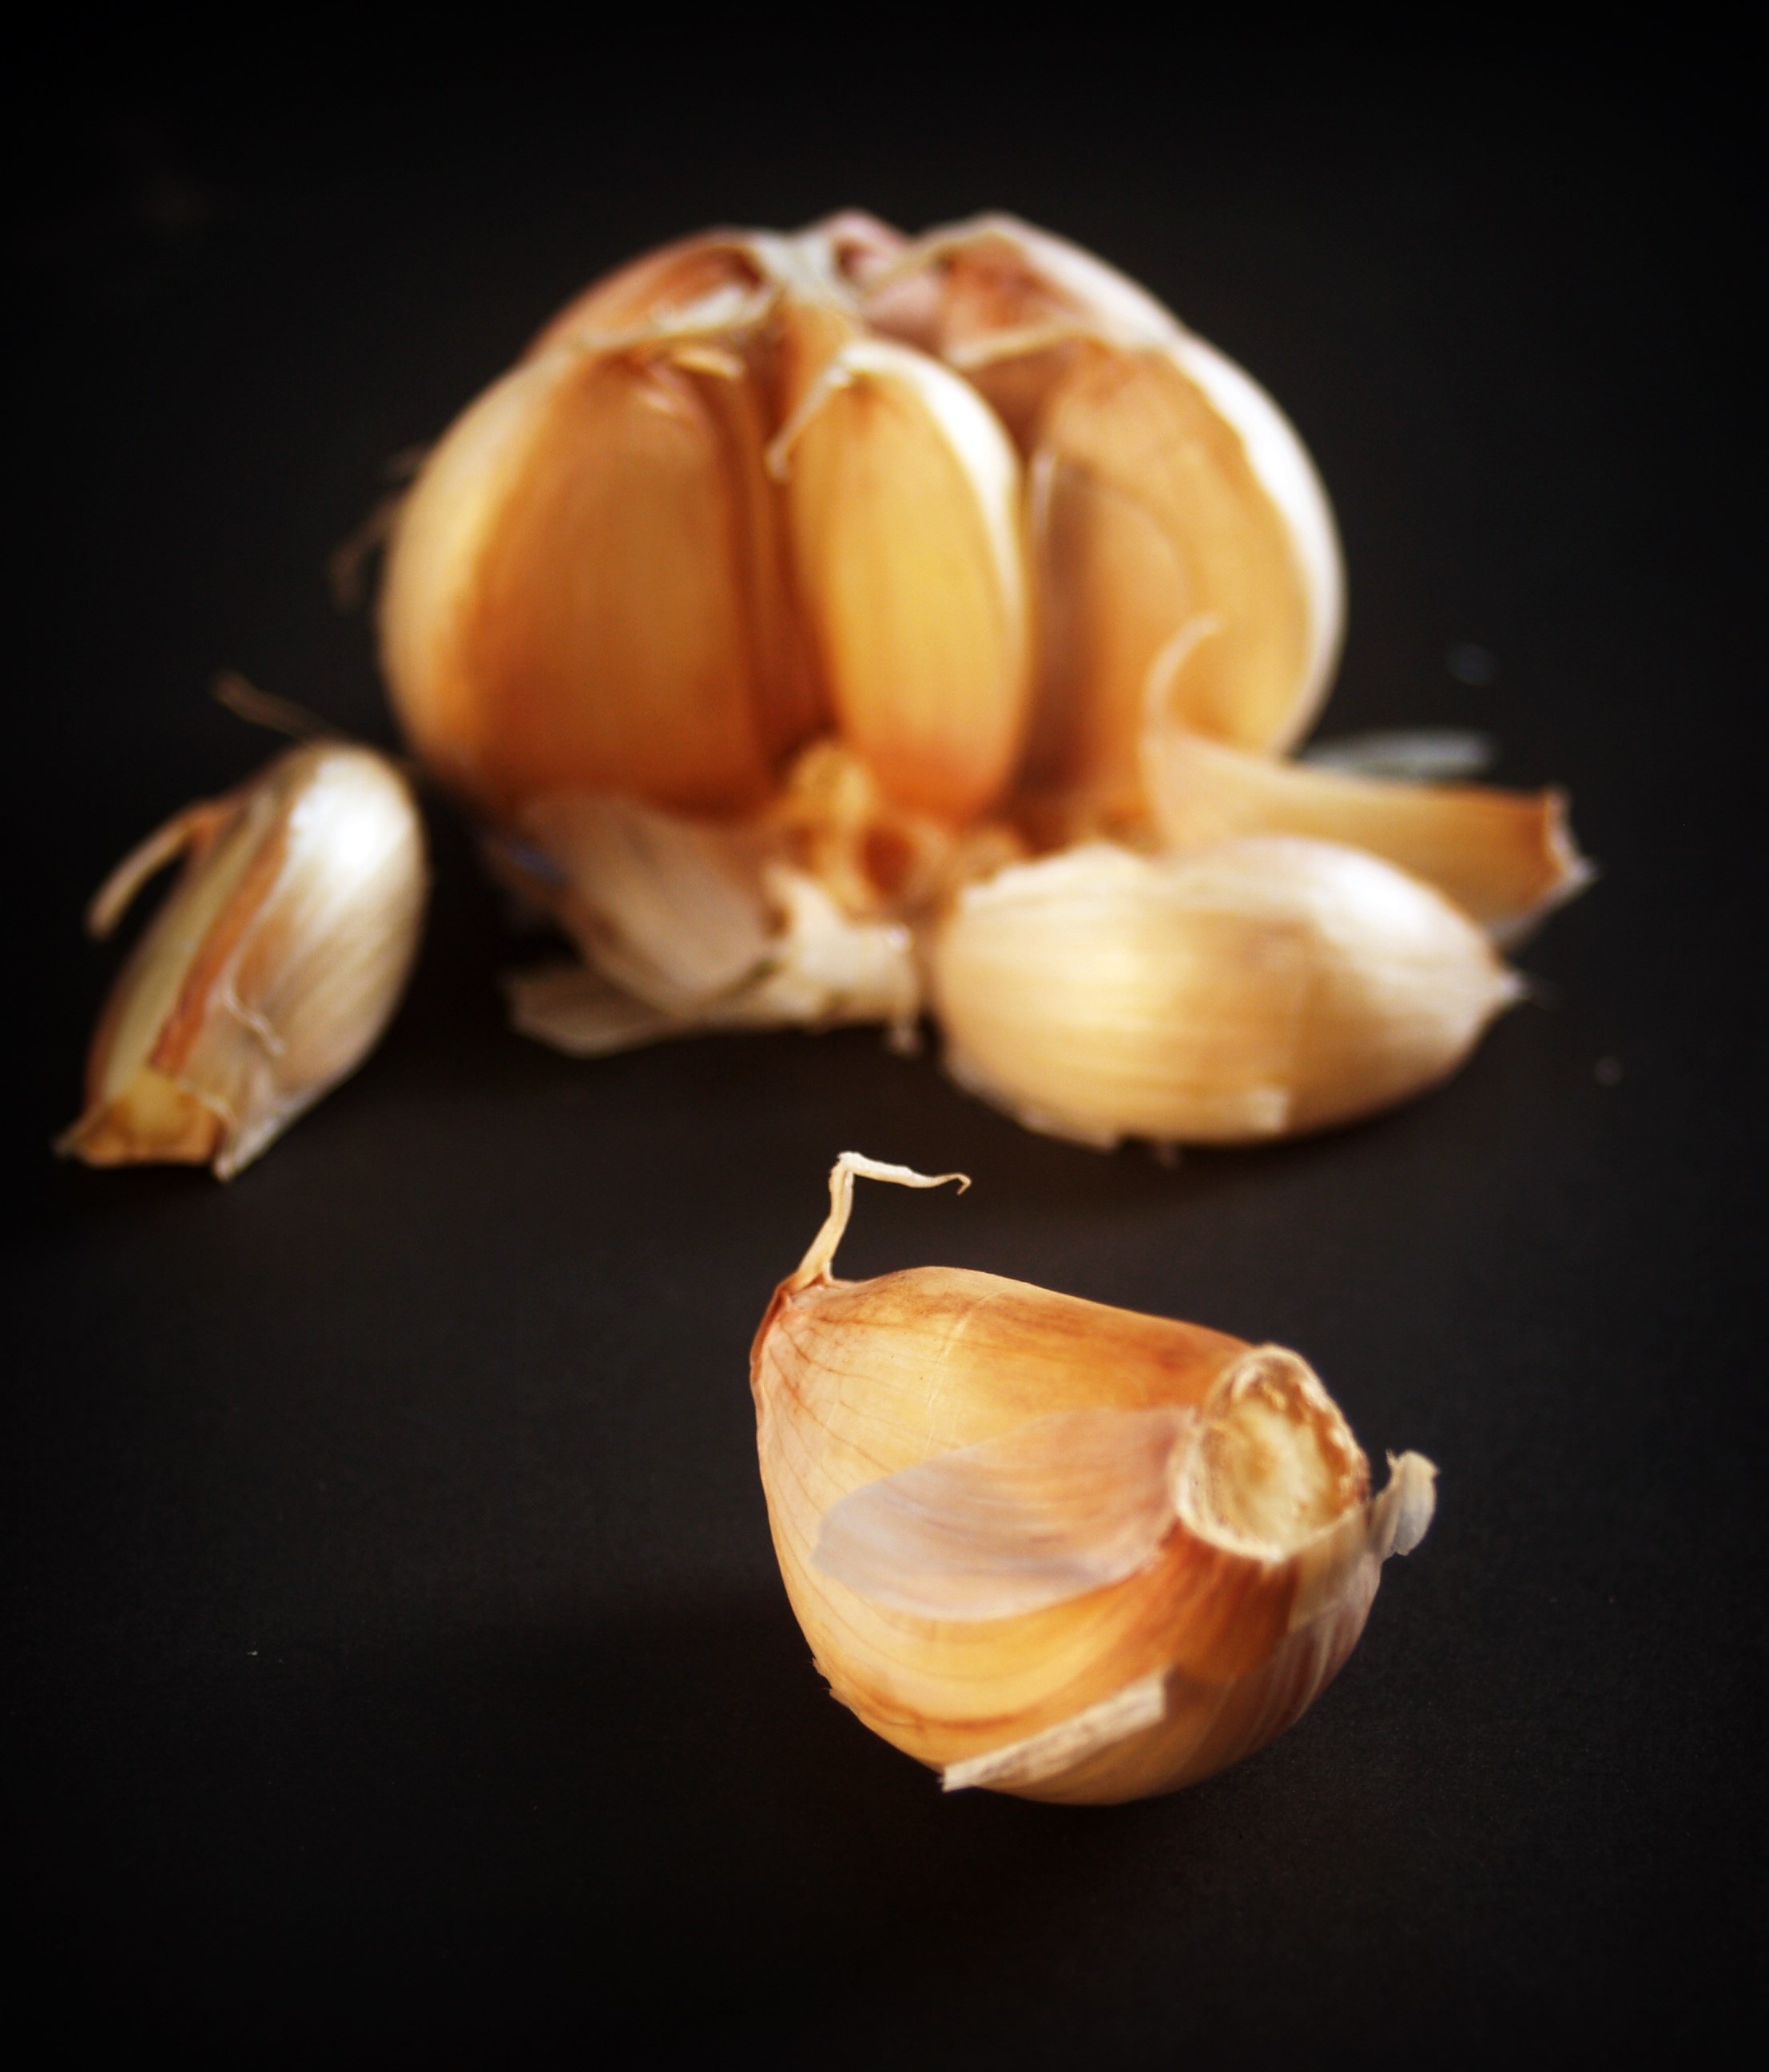
group, plant, white, fruit, leaf, flower, isolated, part, ripe, food, green, spice, harvest, ingredient, garlic, produce, vegetable, bulb, natural, fresh, object, closeup, pink, healthy, onion, life, seashell, clove, seasoning, condiment, eating, three, nutrition, spicy, meals, still, vitamins, organic, aromatic, parsley, nobody, macro photography, flavor, flowering plant, shallot, spiciness, land plant, onion genus